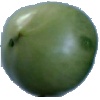
Label: Tomato not Ripened 1